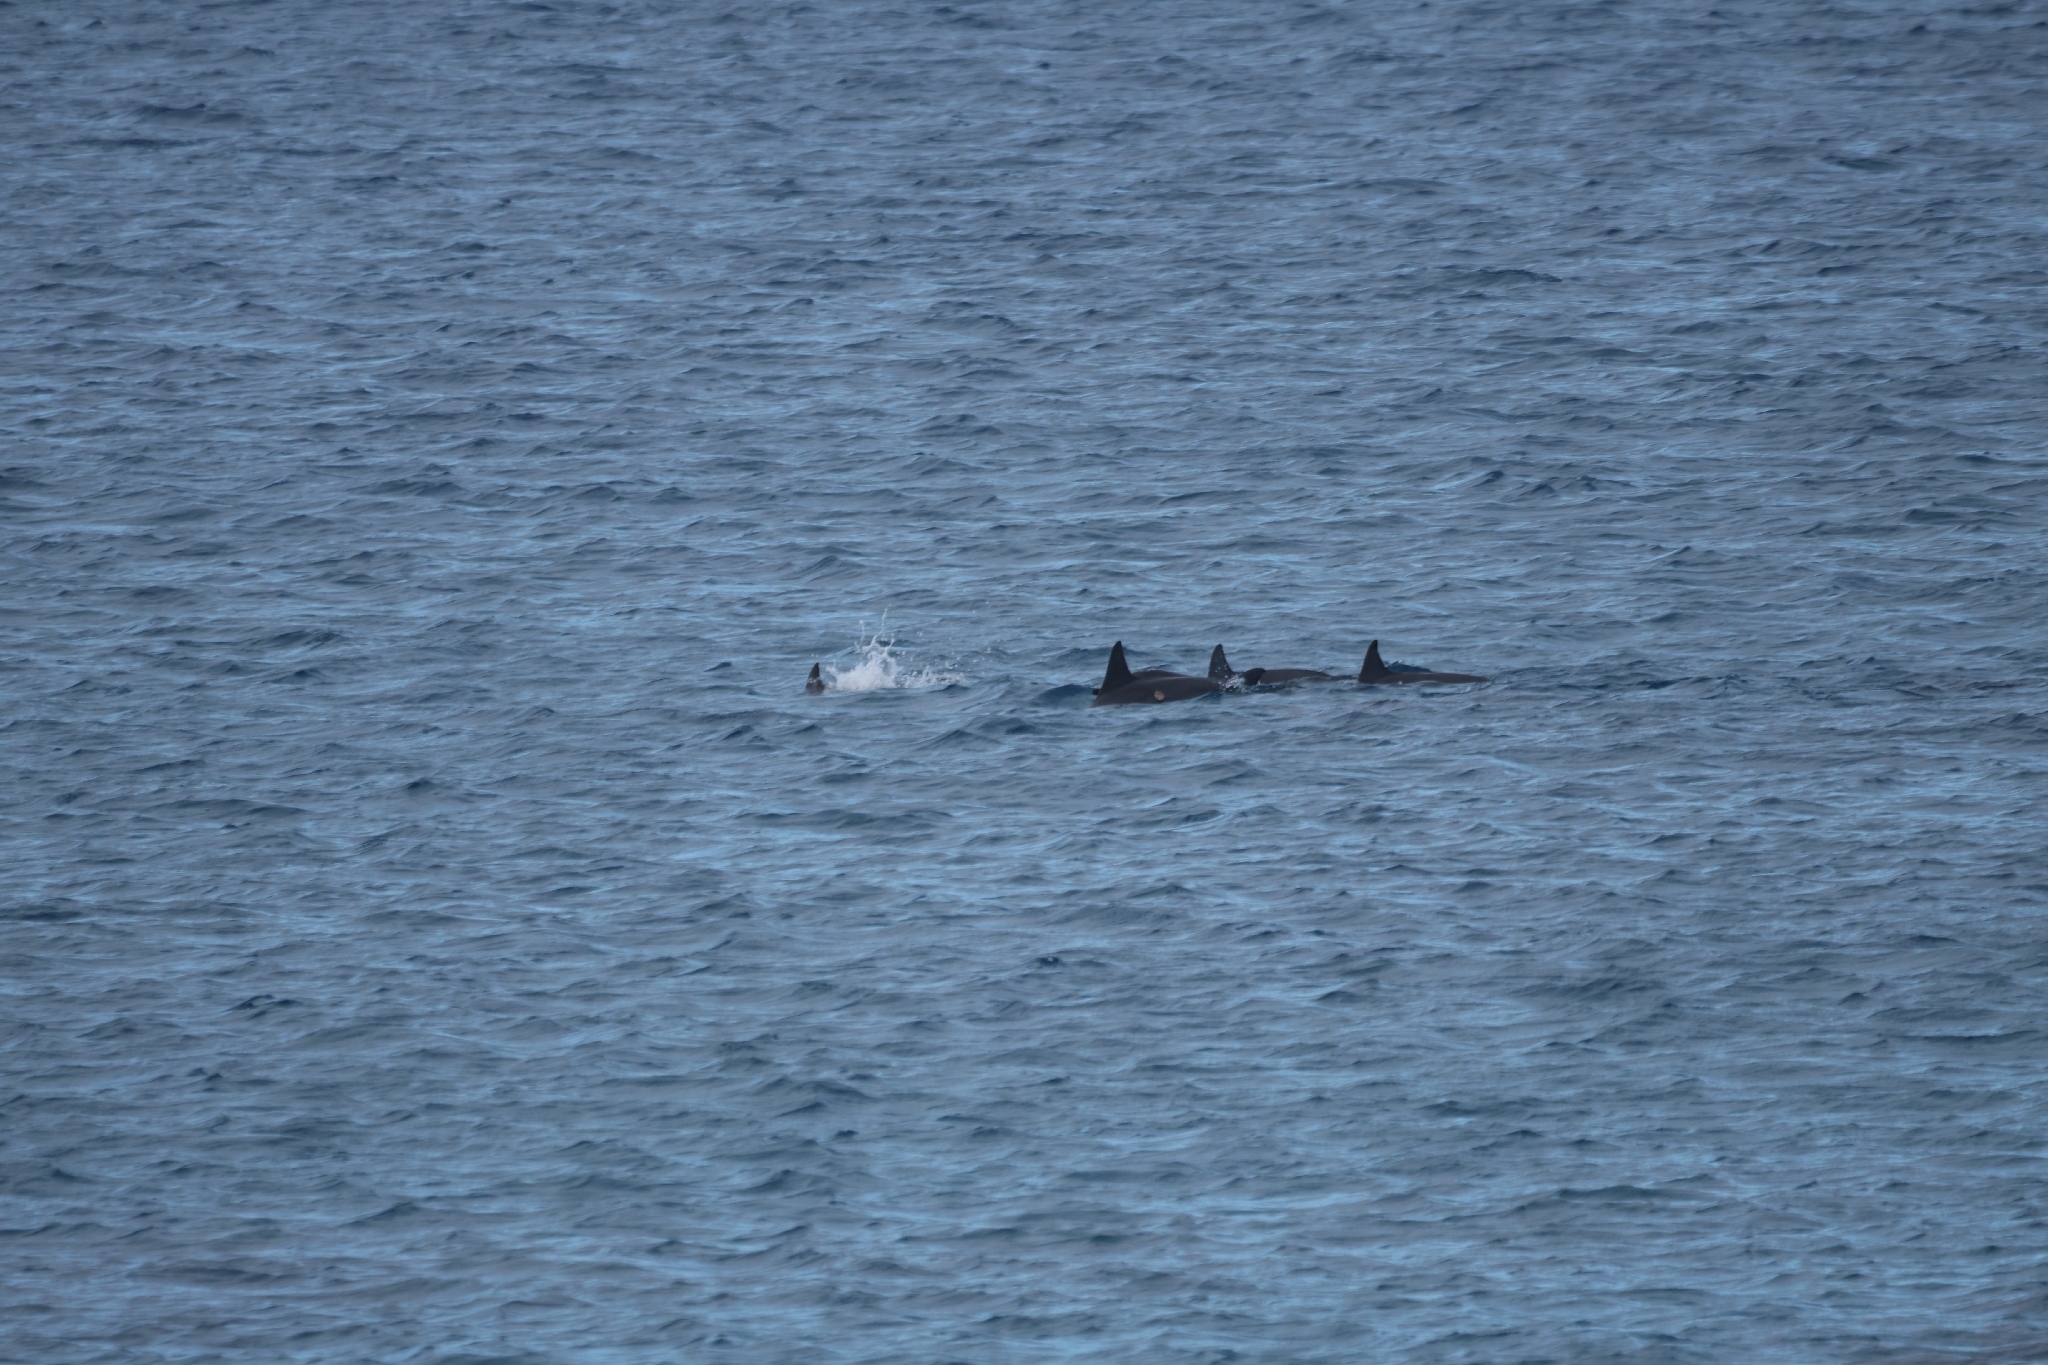
fish (species not among the labelled classes)